Anti-Scottish sentiment

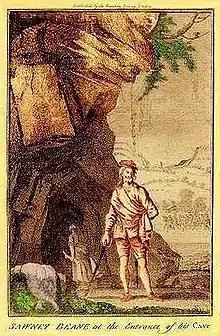
"Sawney Beane at the Entrance of His Cave." published in the 1720s "The Newgate Calendar" caption: The woman in the background carries a severed leg.

Stereotypes of Highland cannibalism lasted till the mid-18th century and were embraced by Lowland Scots Presbyterian and English political and anti-Jacobite propaganda, in reaction to a series of Jacobite uprisings and rebellions, in the British Isles between 1688 and 1746. The Jacobite uprisings themselves in reaction to the Glorious Revolution of 1688, were aimed at returning James VII of Scotland and II of England, and later his descendants of the House of Stuart. Anti-Jacobite predominantly anti-Highland propaganda of the 1720s includes publications such as the London "Newgate Calendar" a popular monthly bulletin of executions, produced by the keeper of Newgate Prison in London. One Newgate publication created the legend of Sawney Bean, the head of a forty-eight strong clan of incestual, lawless and cannibalistic family in Galloway. Although based on fiction, the family was reported by the Calendar to have murdered and cannibalised over one thousand victims. Along with the Bible and John Bunyan's "The Pilgrim's Progress", the Calendar was famously in the top three works most likely to be found in the average home and the Calendar's title was appropriated by other publications, who put out biographical chapbooks. With the intent to create a work of fiction to demonstrate the superiority of the Protestant mercantile establishment in contrast to the 'savage pro-Jacobite uncivilised Highland Gaels'.